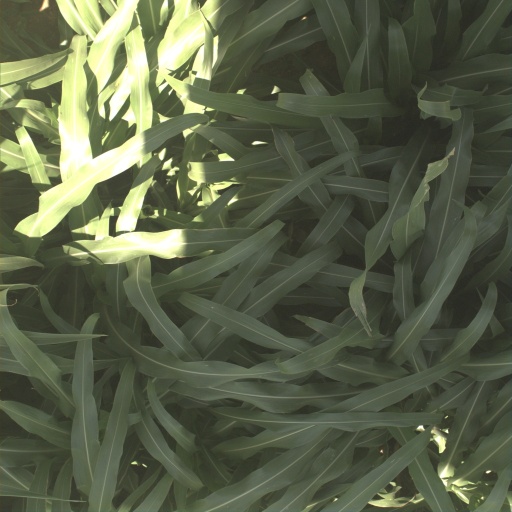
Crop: sorghum